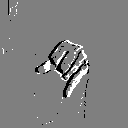
ASL letter: j